Lower Heterobranchia

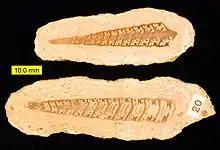
"Bactroptyxis trachaea", family Nerineidae, superfamily Nerineoidea.

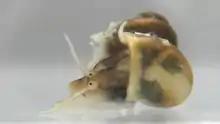
"Valvata piscinalis", family Valvatidae, superfamily Valvatoidea.

In the taxonomy of the Gastropoda by Bouchet & Rocroi, 2005, the Lower Heterobranchia is an Informal Group. Superfamilies within the Lower Heterobranchia include: